Practical Joke (2008 film)

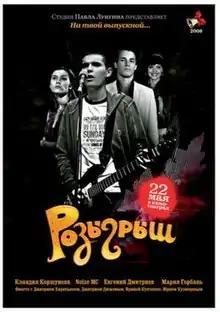
Theatrical release poster

Practical Joke is a 2008 Russian teen drama film directed by Andrei Kudinenko. It is a remake of the 1977 film of the same name by Vladimir Menshov.